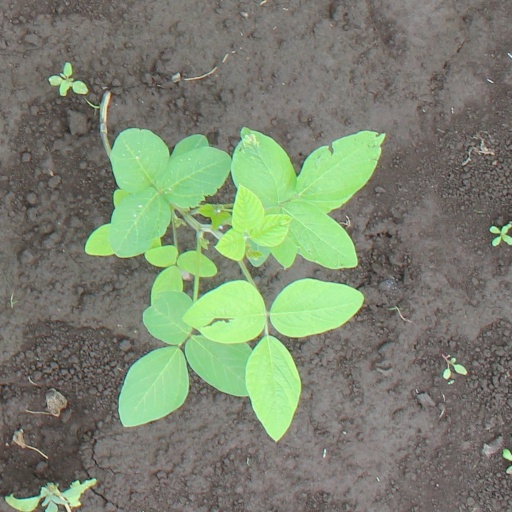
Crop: soybean